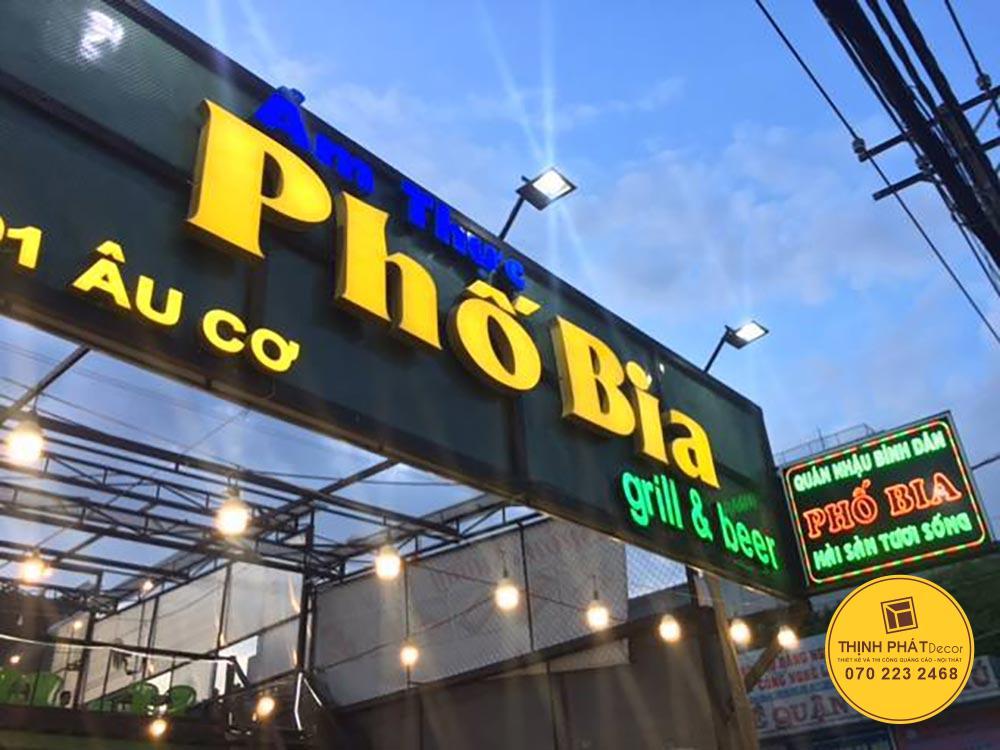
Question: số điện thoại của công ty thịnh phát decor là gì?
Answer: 0702232468